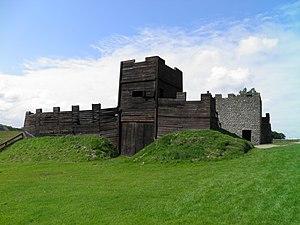
Cet article porte sur les forts et autres structures du mur d'Hadrien, système de fortifications fait de pierre et de terre et édifié de 122 à environ 128 dans l'ancienne province romaine de Bretagne, aujourd'hui en Cumbria et Northumberland dans le nord de l'Angleterre.